Suzuki Magoichi

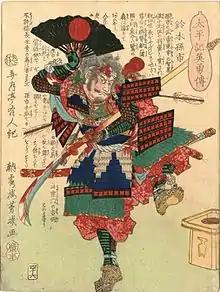
Suzuki Magoichi

, better known as , was the name given to the leader of the Saika Ikki. He is famous for arming his troops with arquebuses and donning the yatagarasu as his family crest.